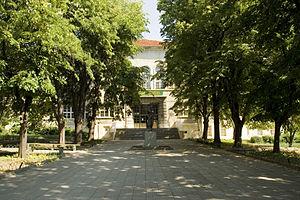
Choumen est une ville du nord-est de la Bulgarie, chef-lieu de l'oblast de Choumen et, au sein de celui-ci, de l'obština de Choumen.